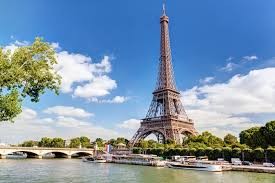
Landmark: Eiffel Tower